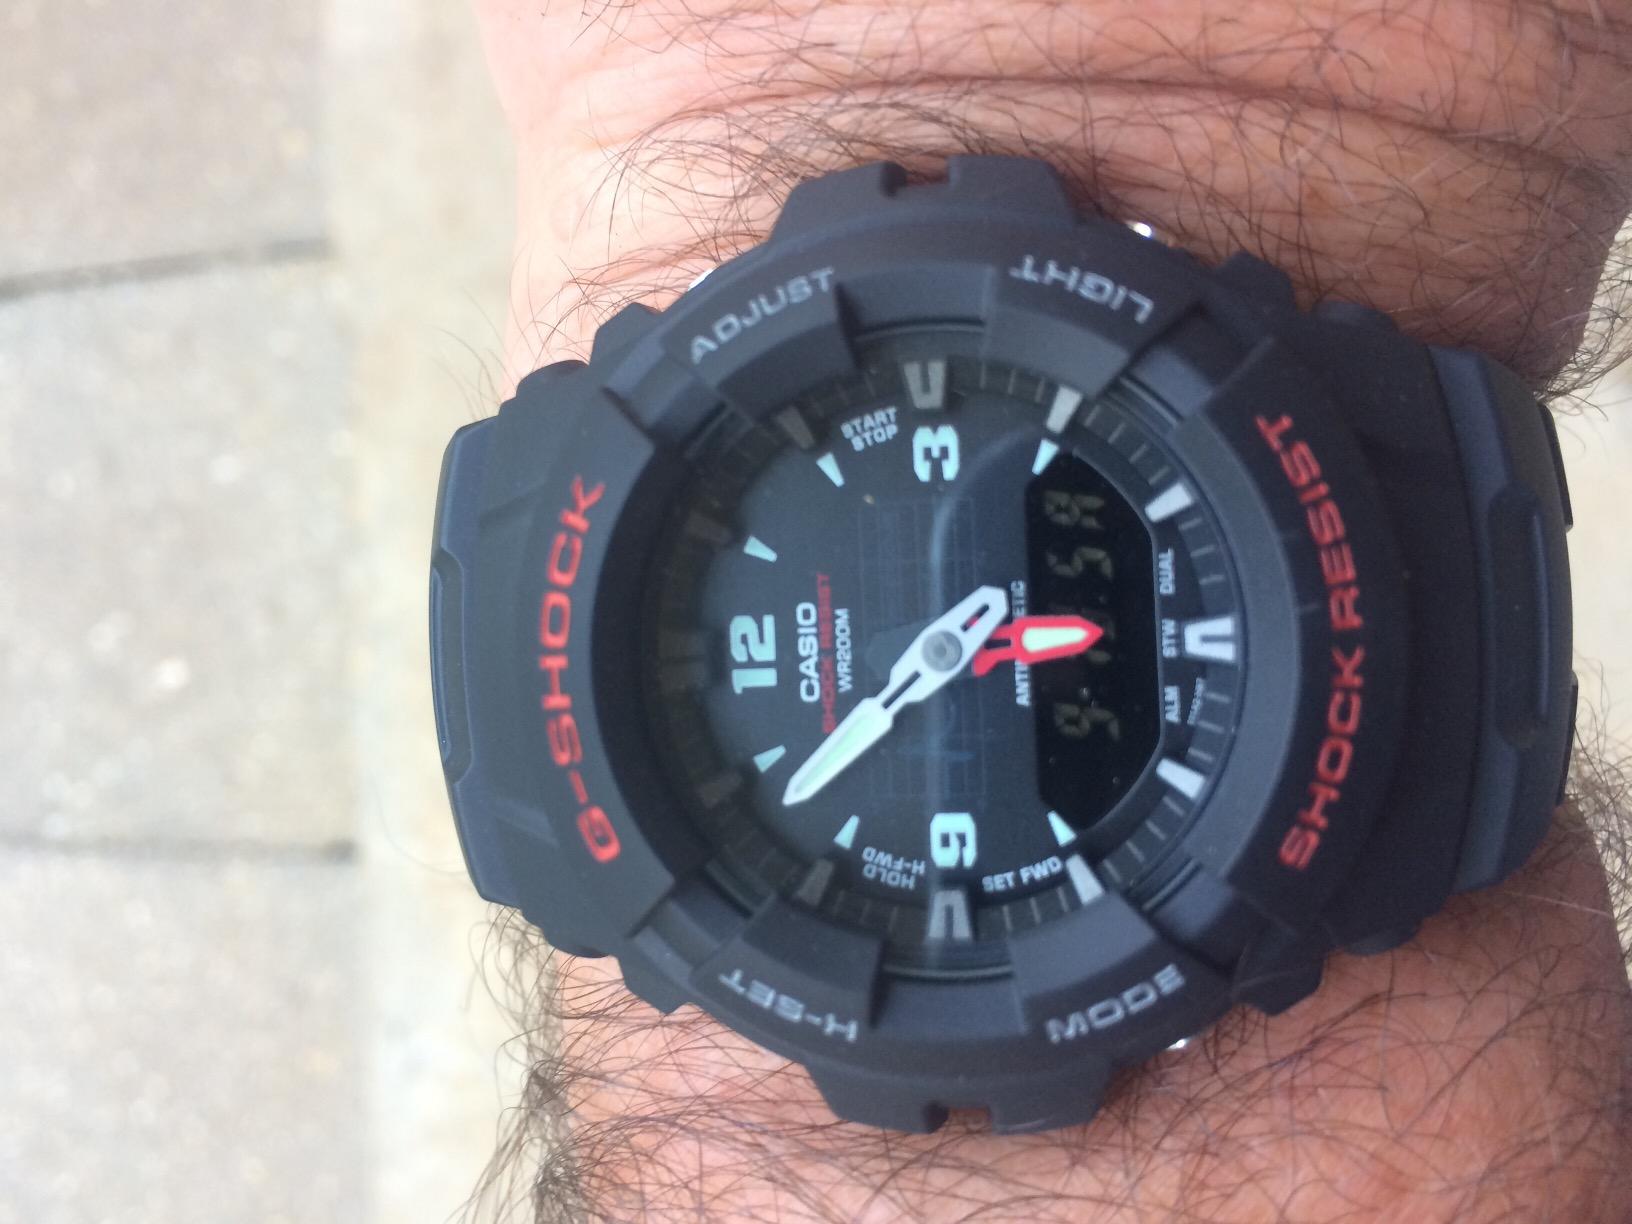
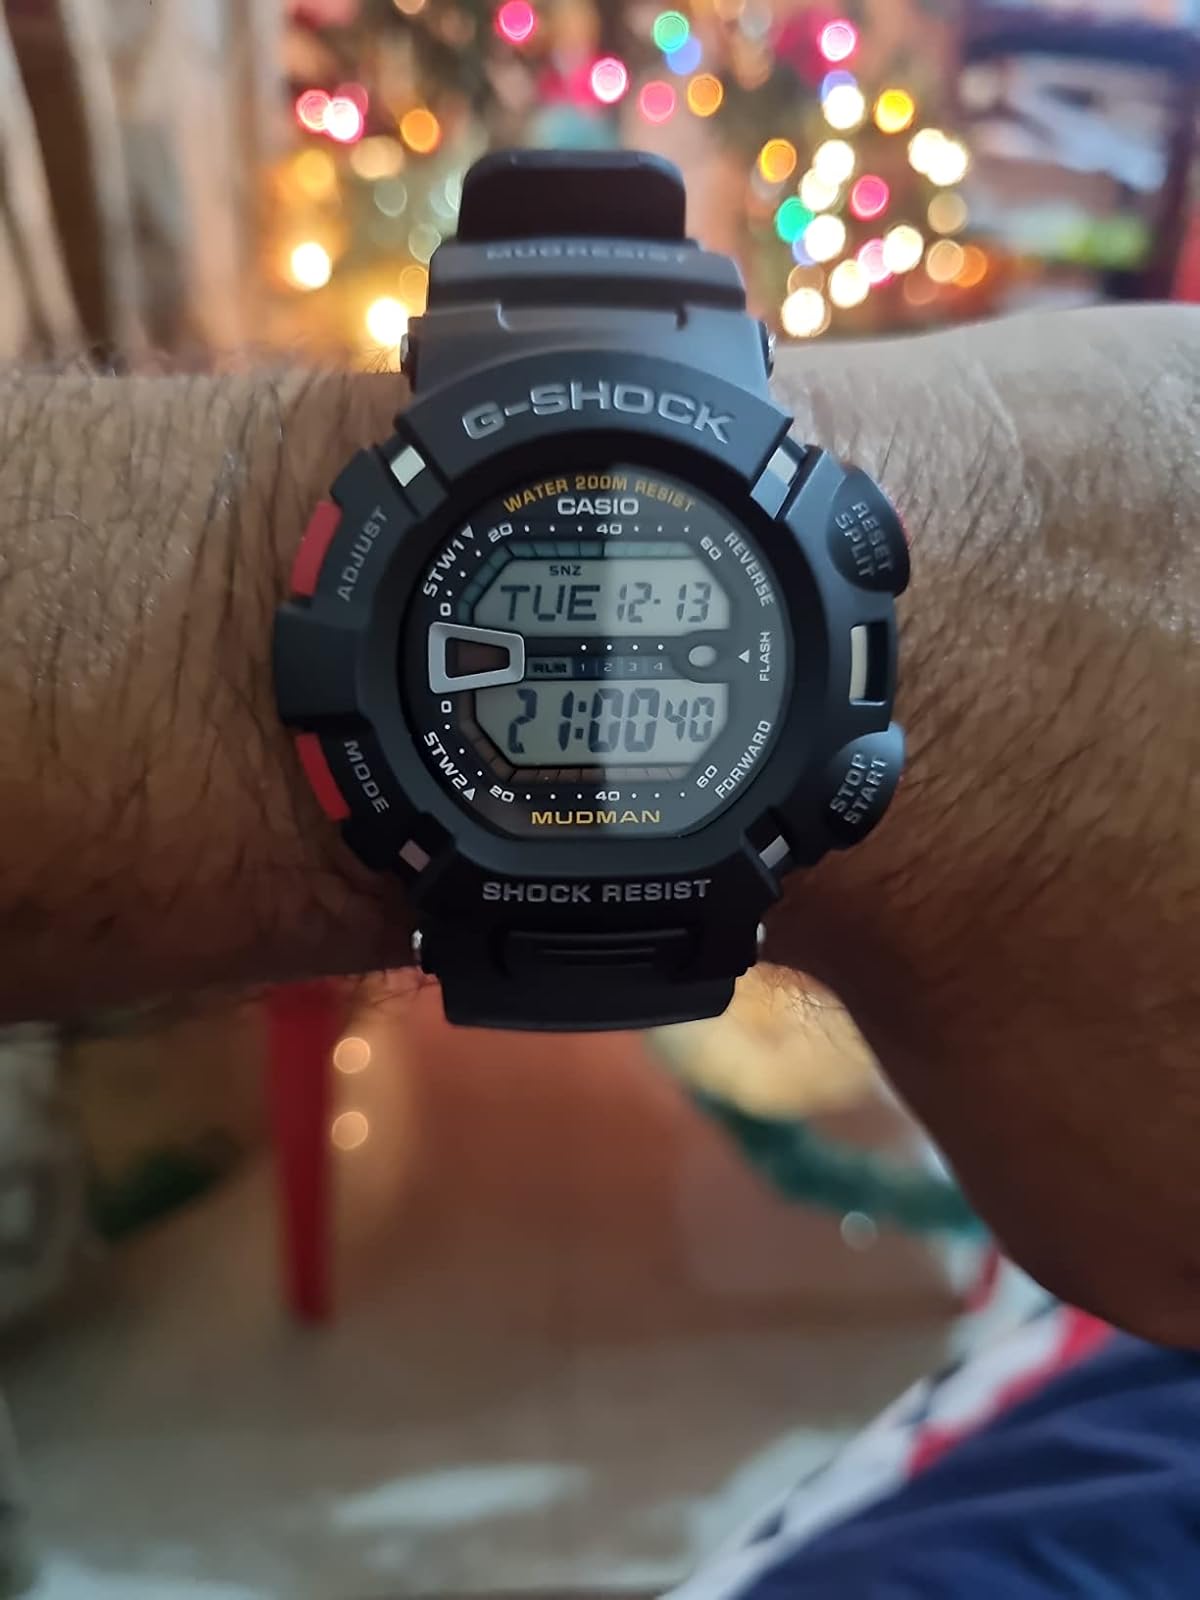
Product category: accessories_watch
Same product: no